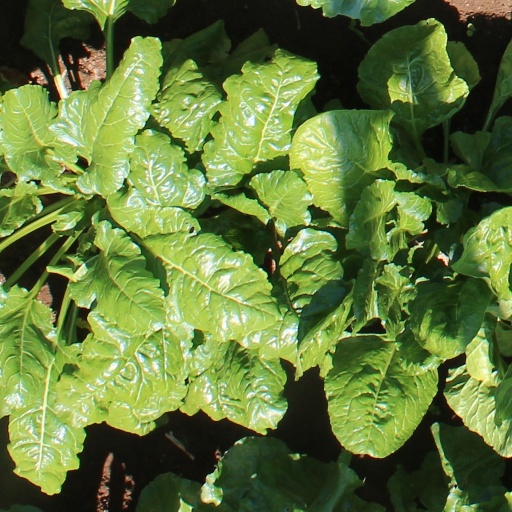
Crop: sugar beet